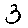
Label: 3